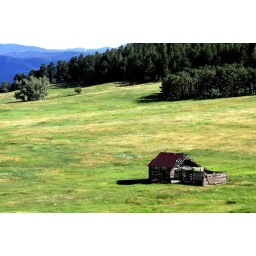
Just an old, old structure sitting in the middle of a mountain meadow just outside Evergreen, Colorado